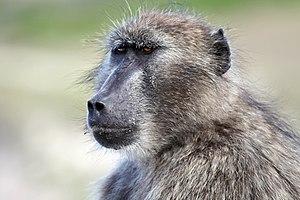
Le Chacma ou Babouin chacma est une espèce de gros babouins de savane. Il s'agit de la plus grande et la plus grosse espèce du genre Papio.